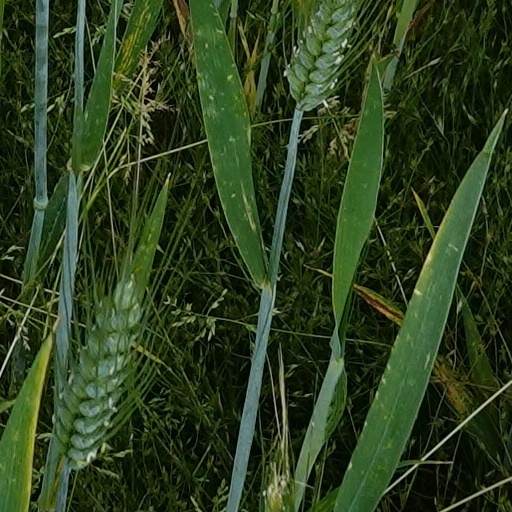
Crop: wheat